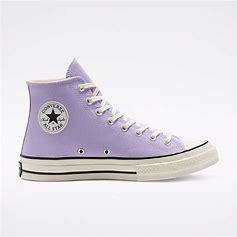
Brand: Converse
Model: Chuck 70 Canvas